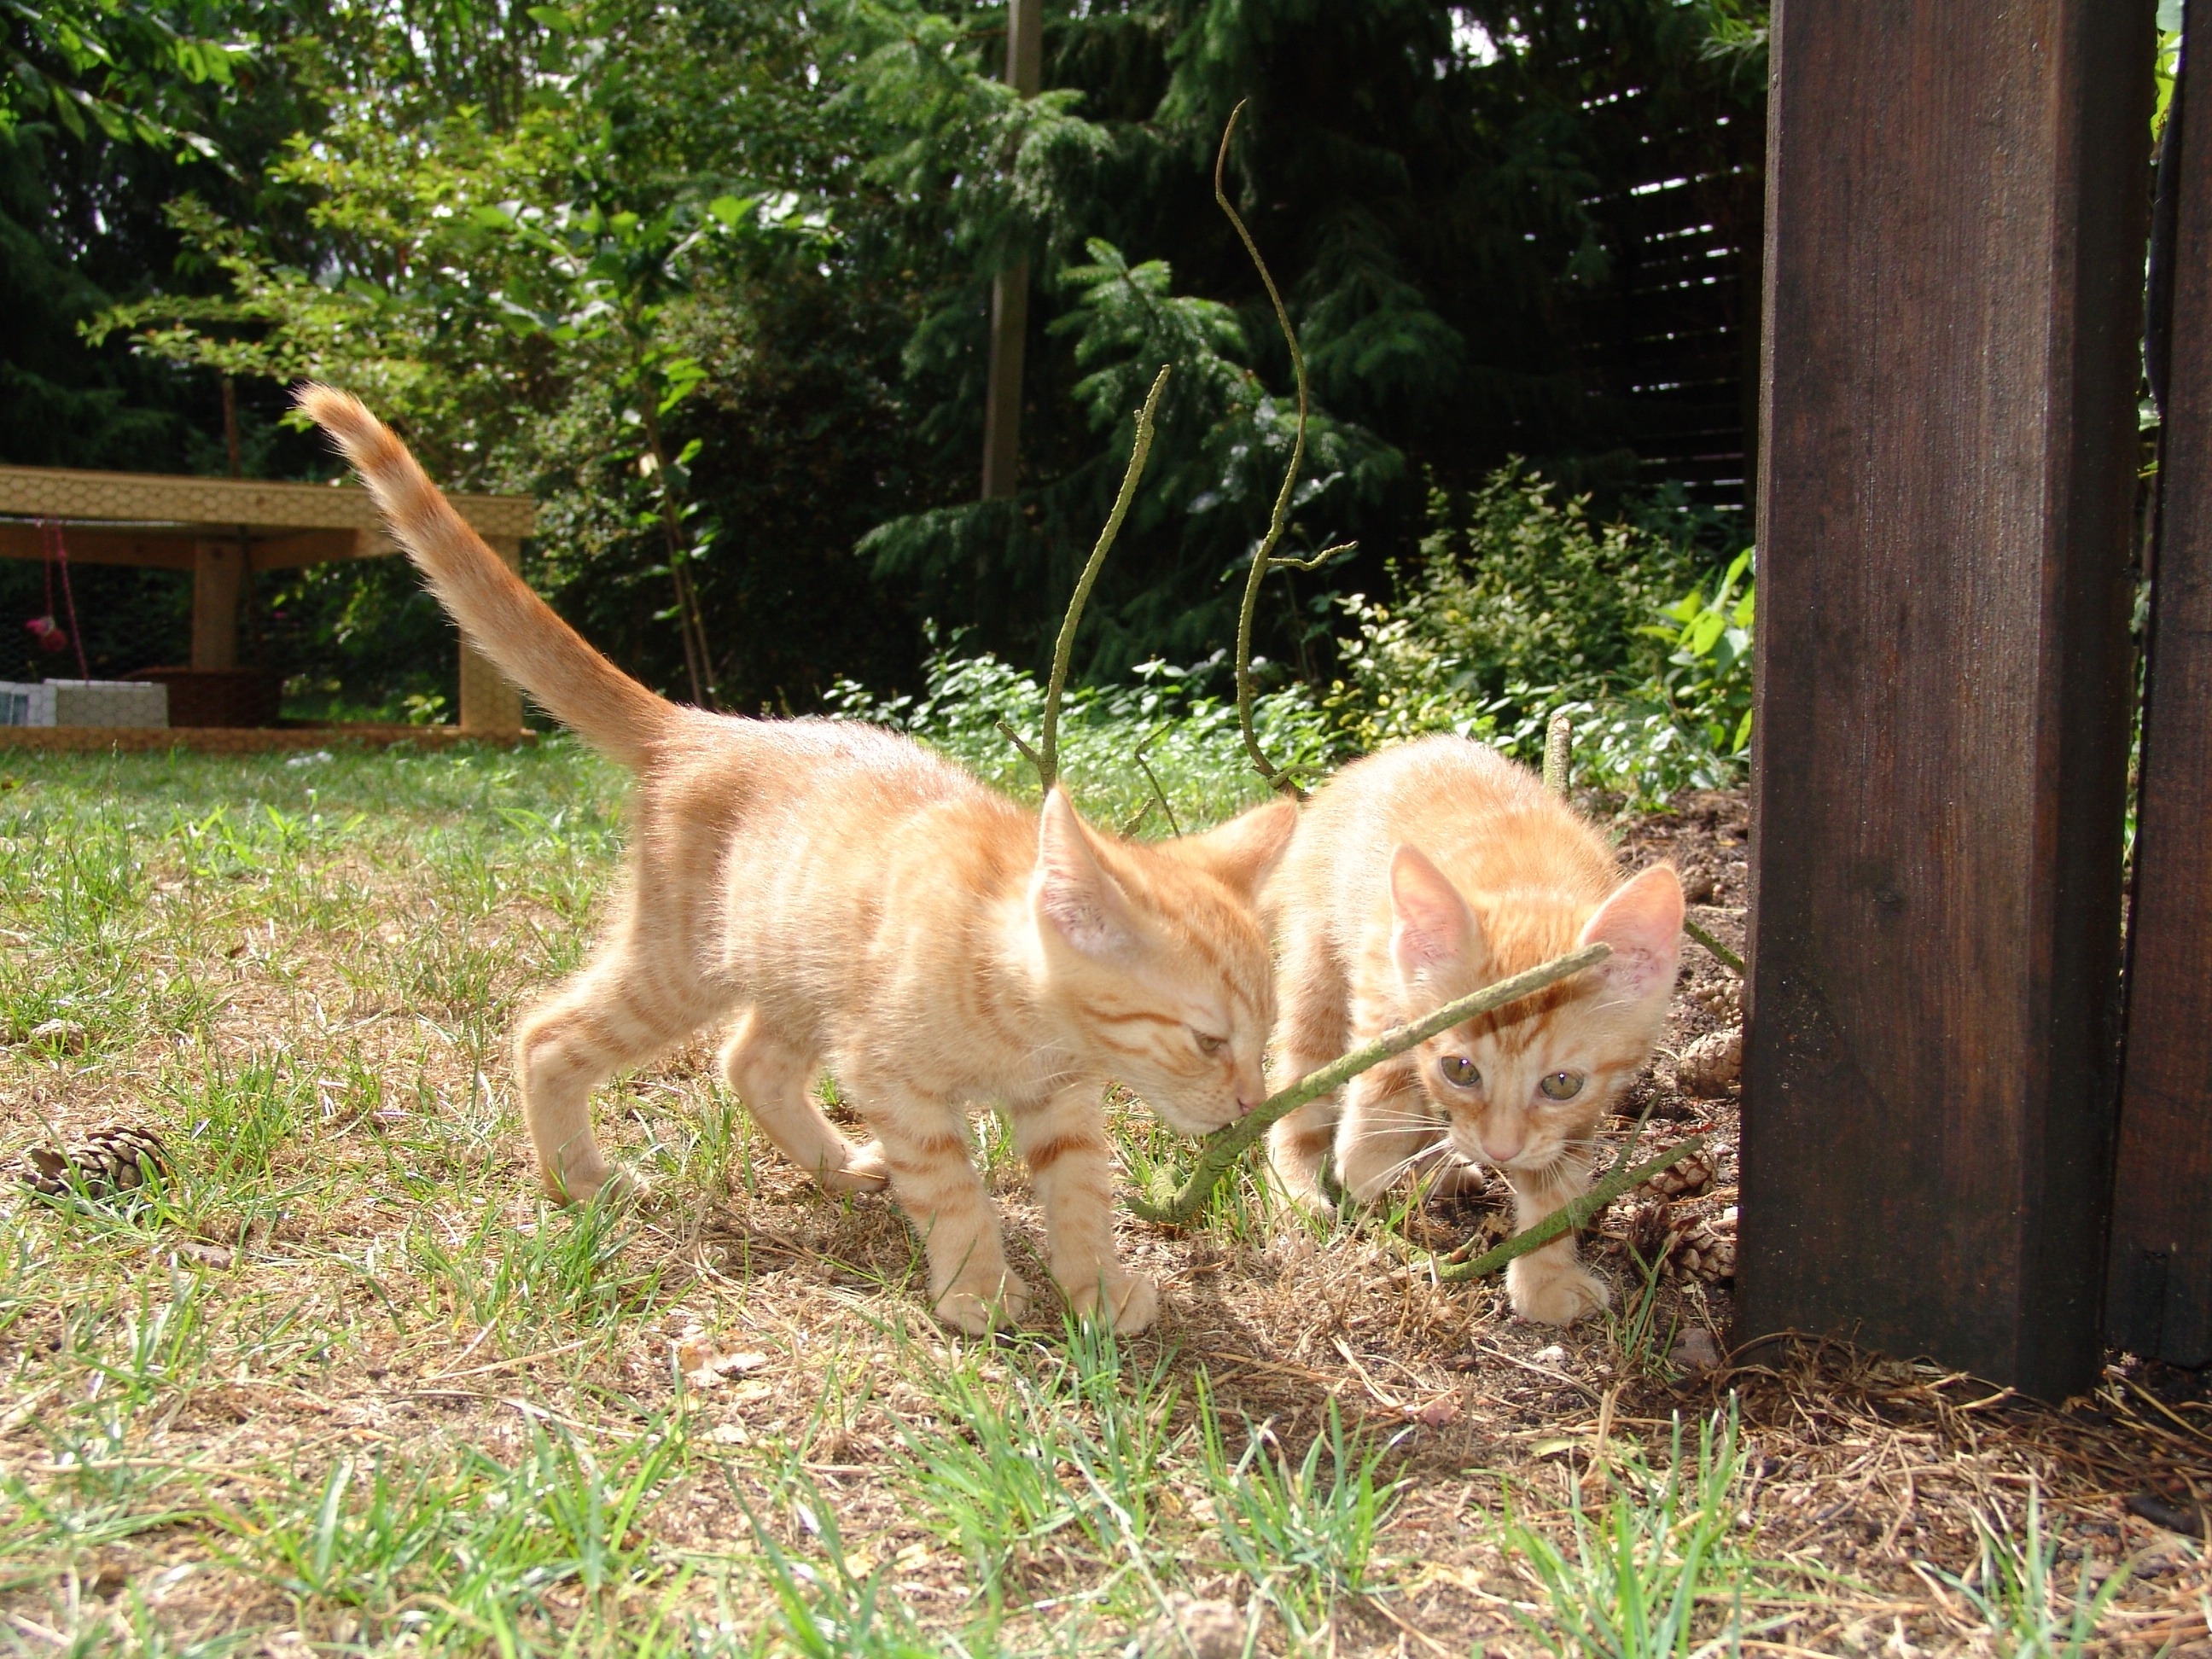
grass, lawn, dog, kitten, cat, mammal, golden retriever, red cat, dog like mammal